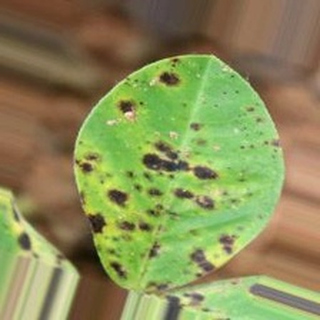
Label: groundnut_late_leaf_spot